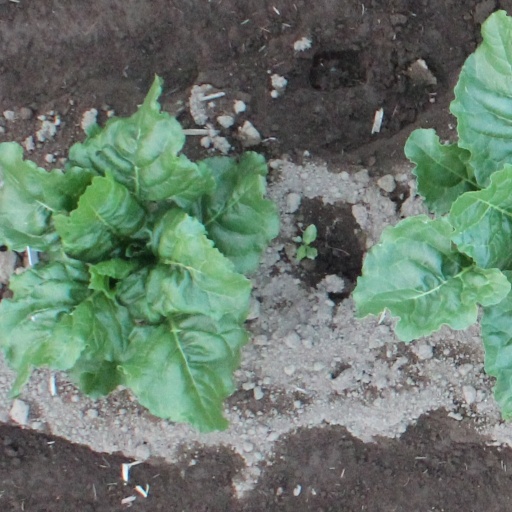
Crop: sugar beet